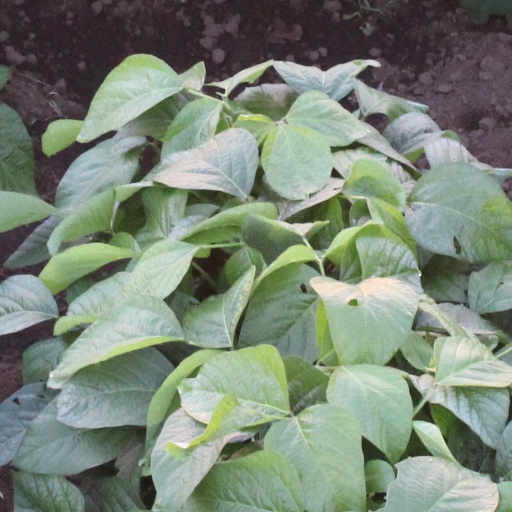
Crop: soybean